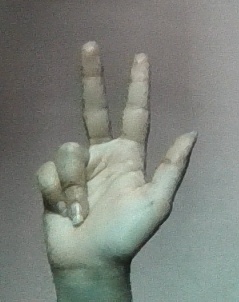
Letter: al